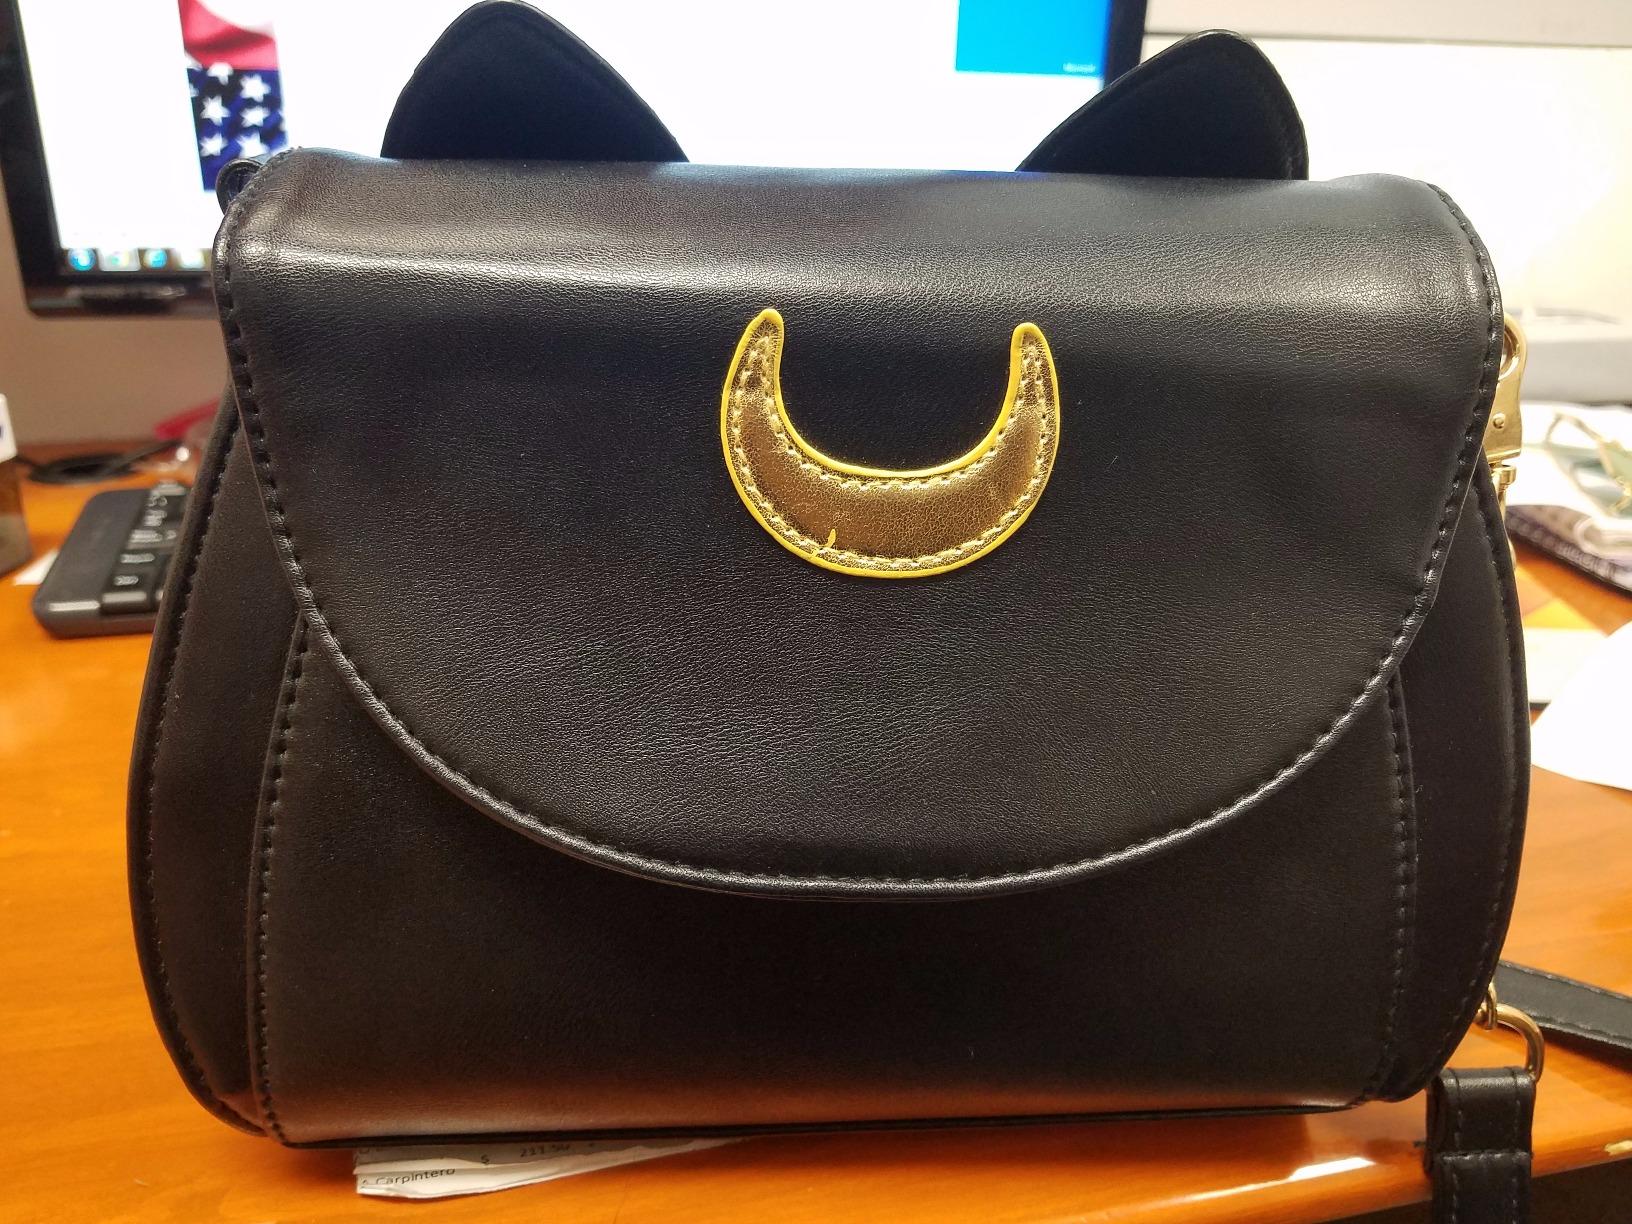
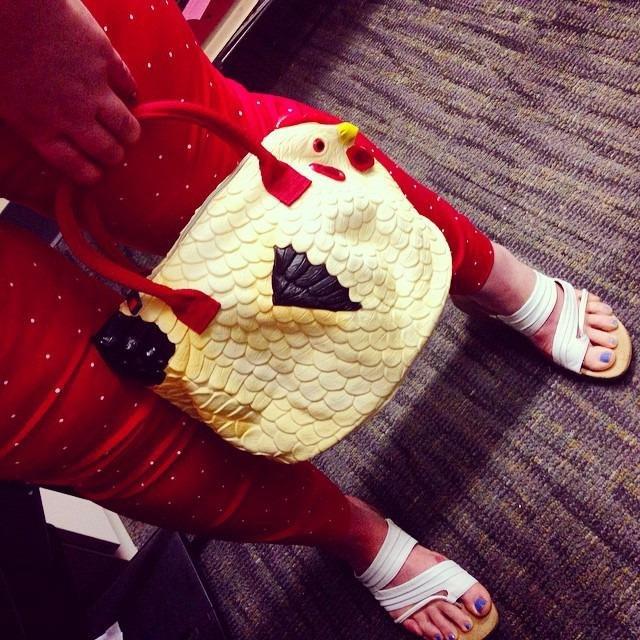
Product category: accessories_handbag
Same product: no